Monté Morris

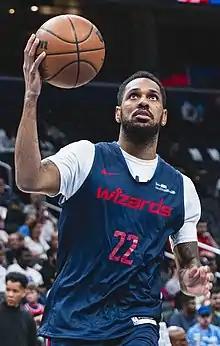
Morris with the Washington Wizards in 2022

Monté Robert Morris (born June 27, 1995) is an American professional basketball player who last played for the Phoenix Suns of the National Basketball Association (NBA). He played college basketball for the Iowa State Cyclones.